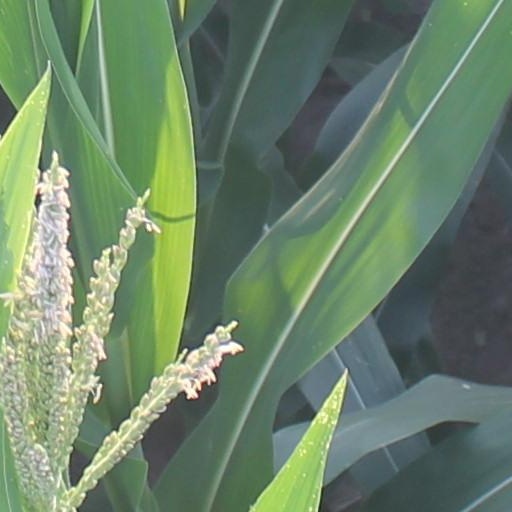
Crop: maize; corn